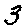
Label: 3